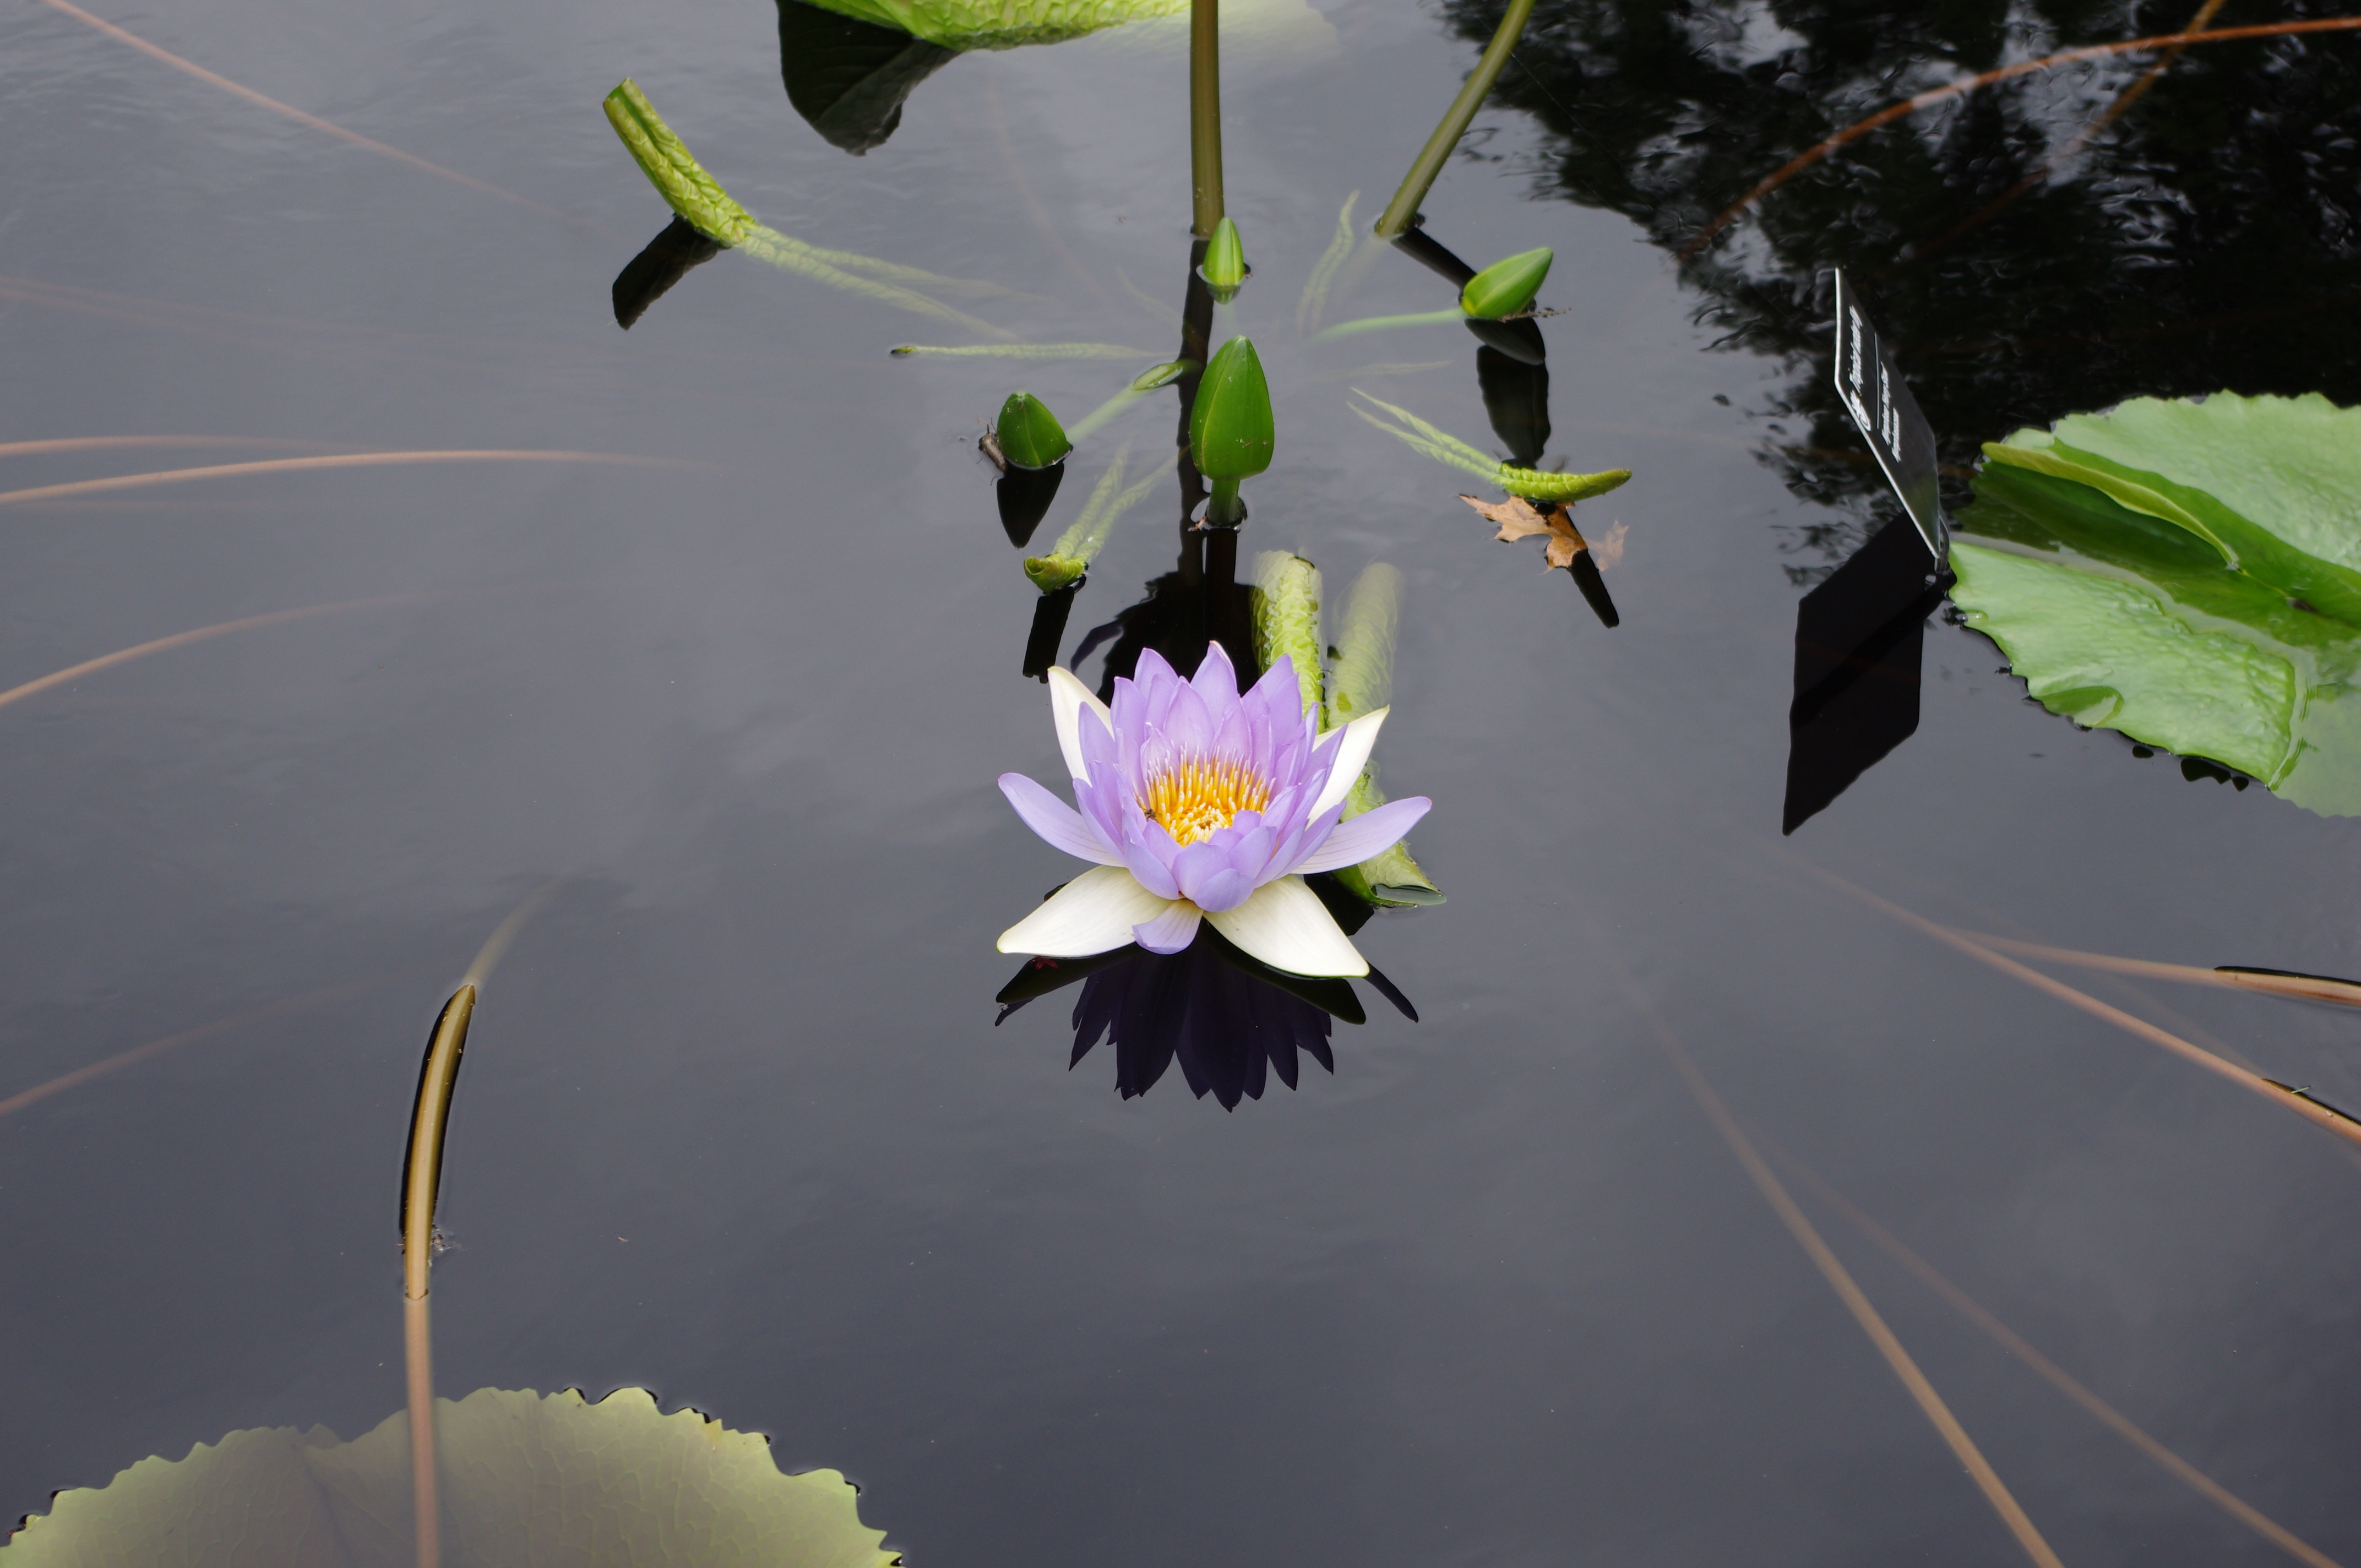
nature, blossom, plant, leaf, flower, bloom, pond, green, reflection, park, botany, sacred lotus, aquatic plant, flora, water lily, lotus, screenshot, macro photography, flowering plant, land plant, lotus family